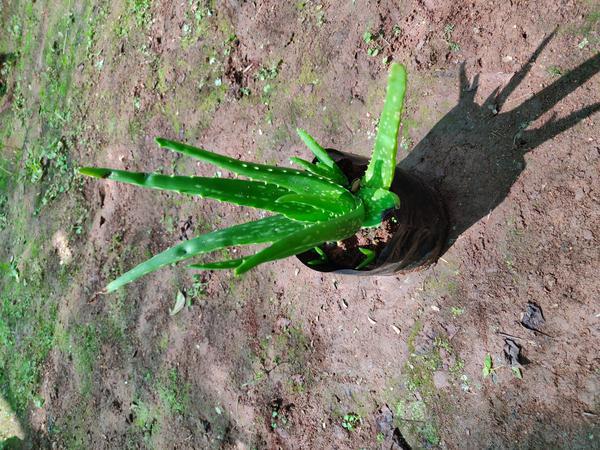
Plant: Aloevera